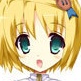
Portrait style: Anime Portrait